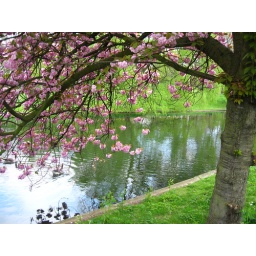
A wonderful tree with blossomed pink flowers in Regent's Park , London